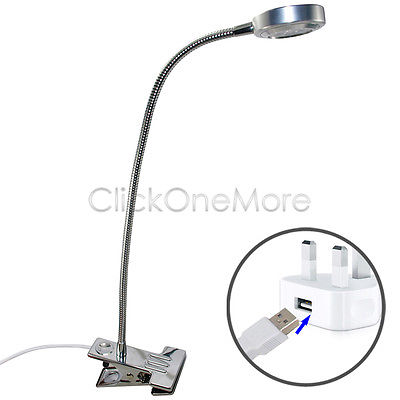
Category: lamp